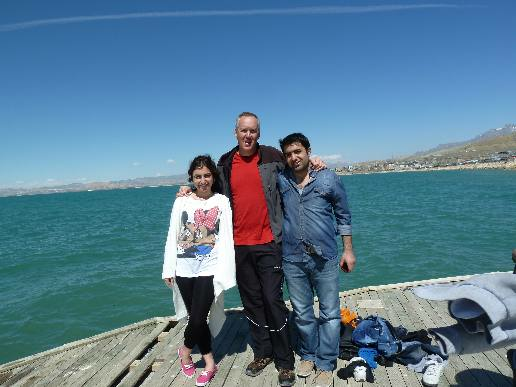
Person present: Yes